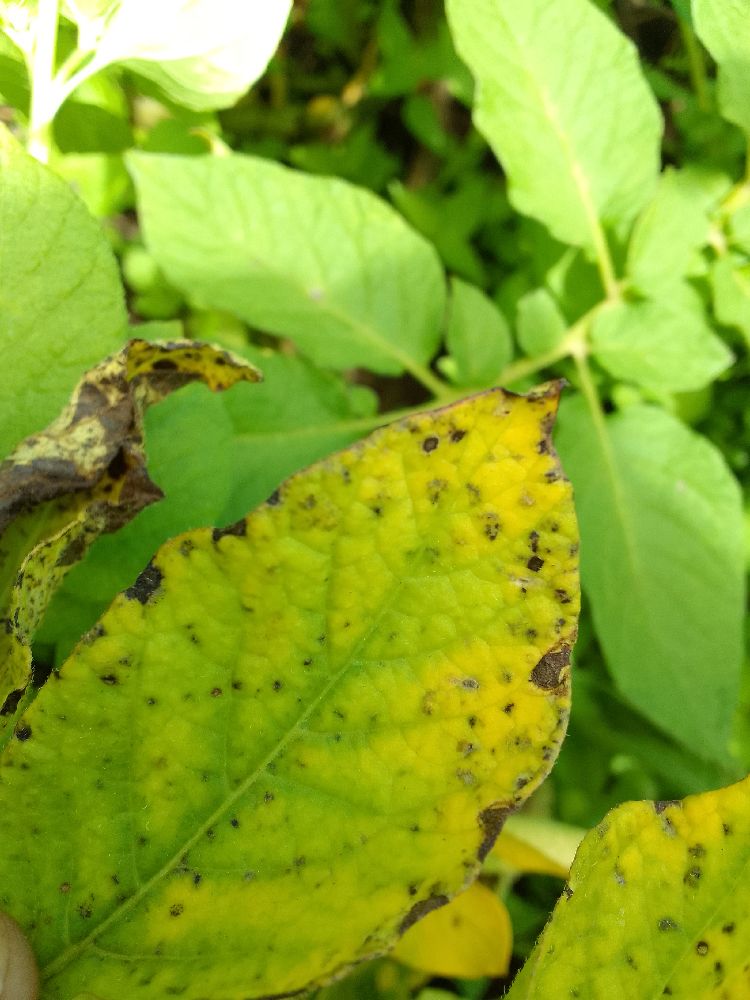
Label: Early blight